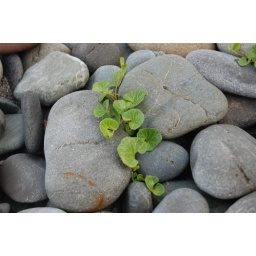
A plant in between some rocks on the beach